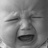
Emotion: sad